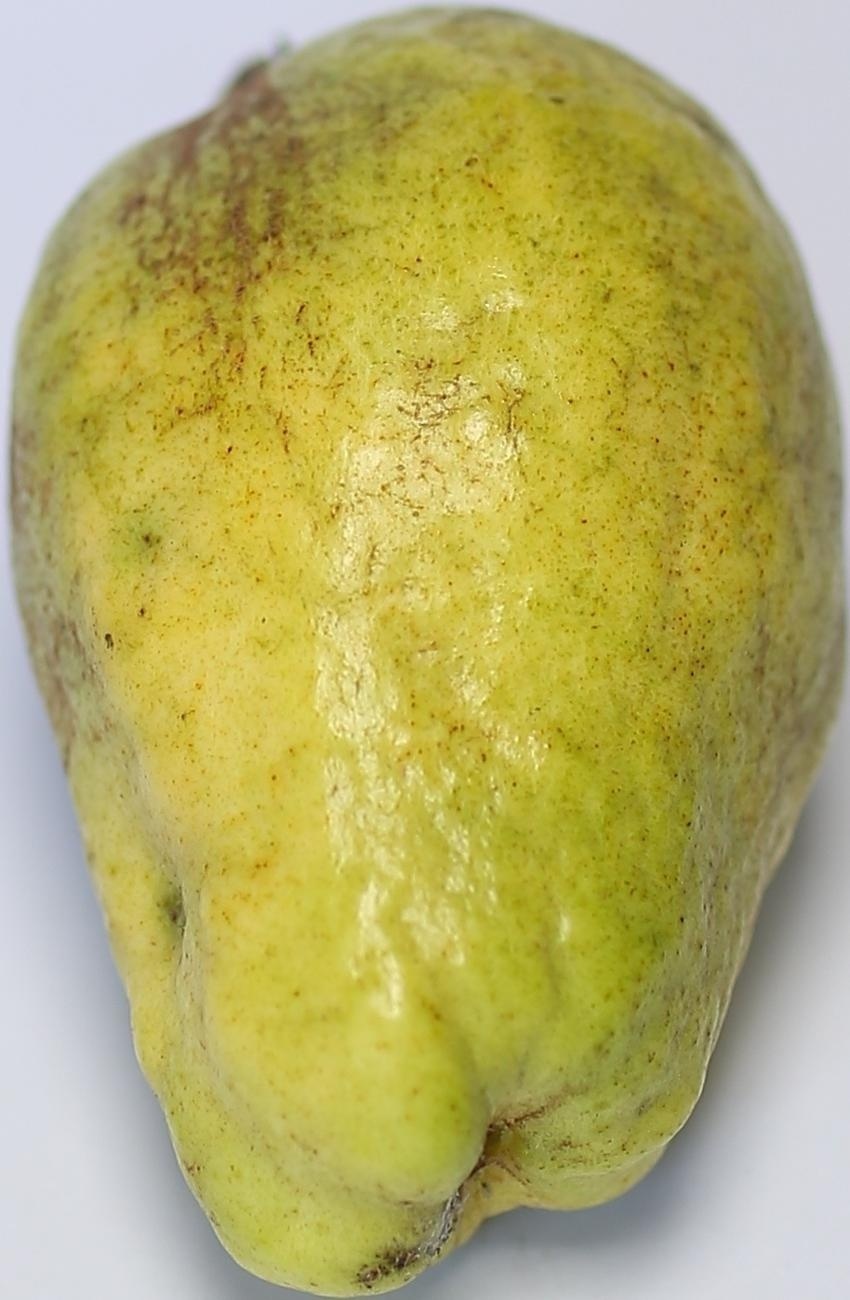
Maturity: mature-green
Variety: thadhrami